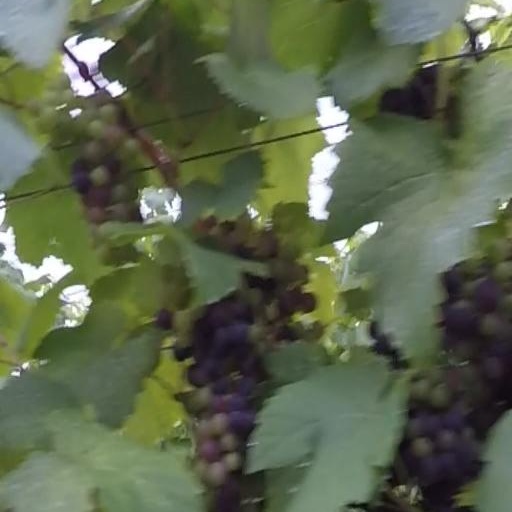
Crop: grape